Track and field

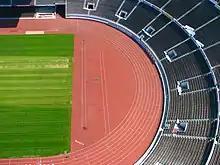
Part of a track and field stadium

Track and field (or athletics in British English) is a sport that includes athletic contests based on running, jumping, and throwing skills. The name used in North America is derived from where the sport takes place, a running track and a grass field for the throwing and some of the jumping events. Track and field is categorized under the umbrella sport of athletics, which also includes road running, cross country running and race walking. Though the sense of "athletics" as a broader sport is not used in American English, outside of the United States the term "athletics" can either be used to mean just its track and field component or the entirety of the sport (adding road racing and cross country) based on context.